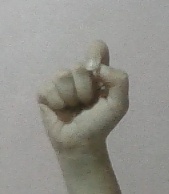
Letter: fa